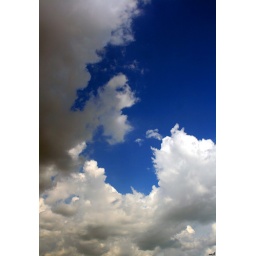
Beautiful clouds and blue sky in Cyberjaya